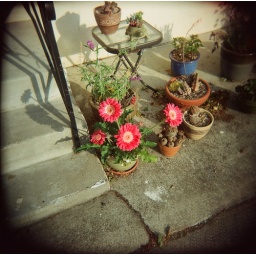
I wasn't sure if I got one of it in both black and white and color until now.